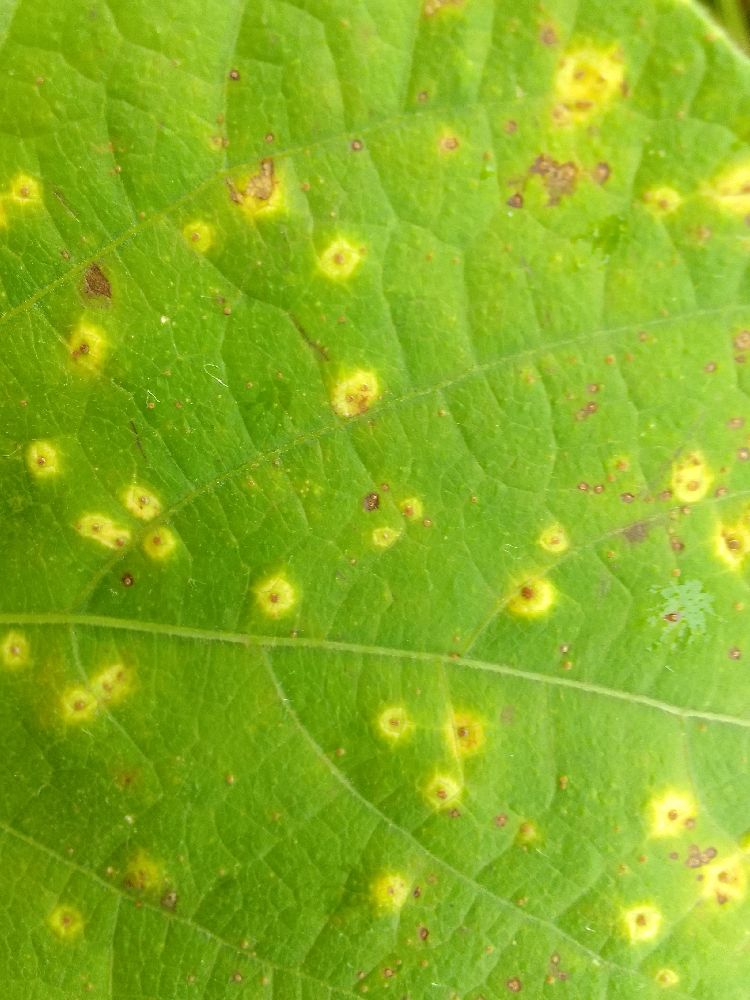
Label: rust